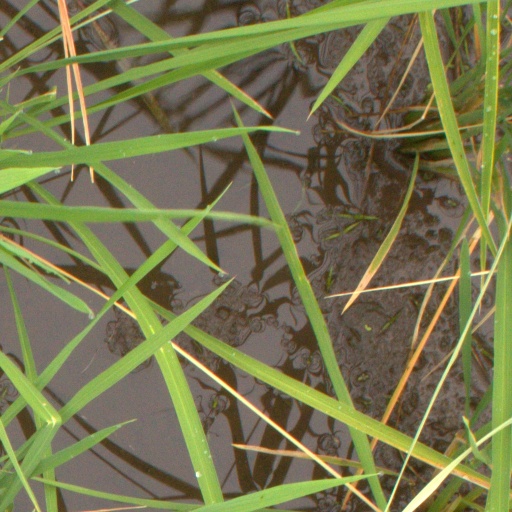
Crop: rice